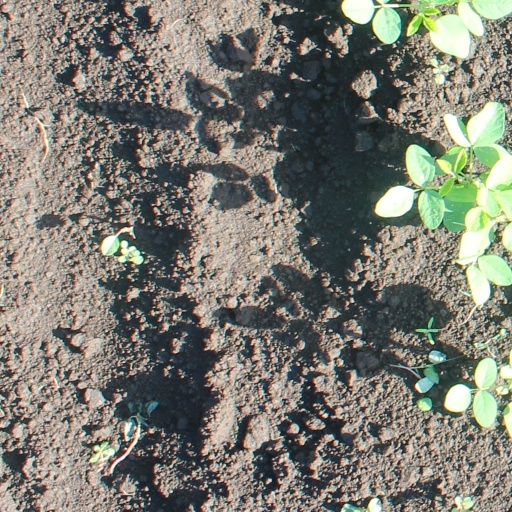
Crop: soybean